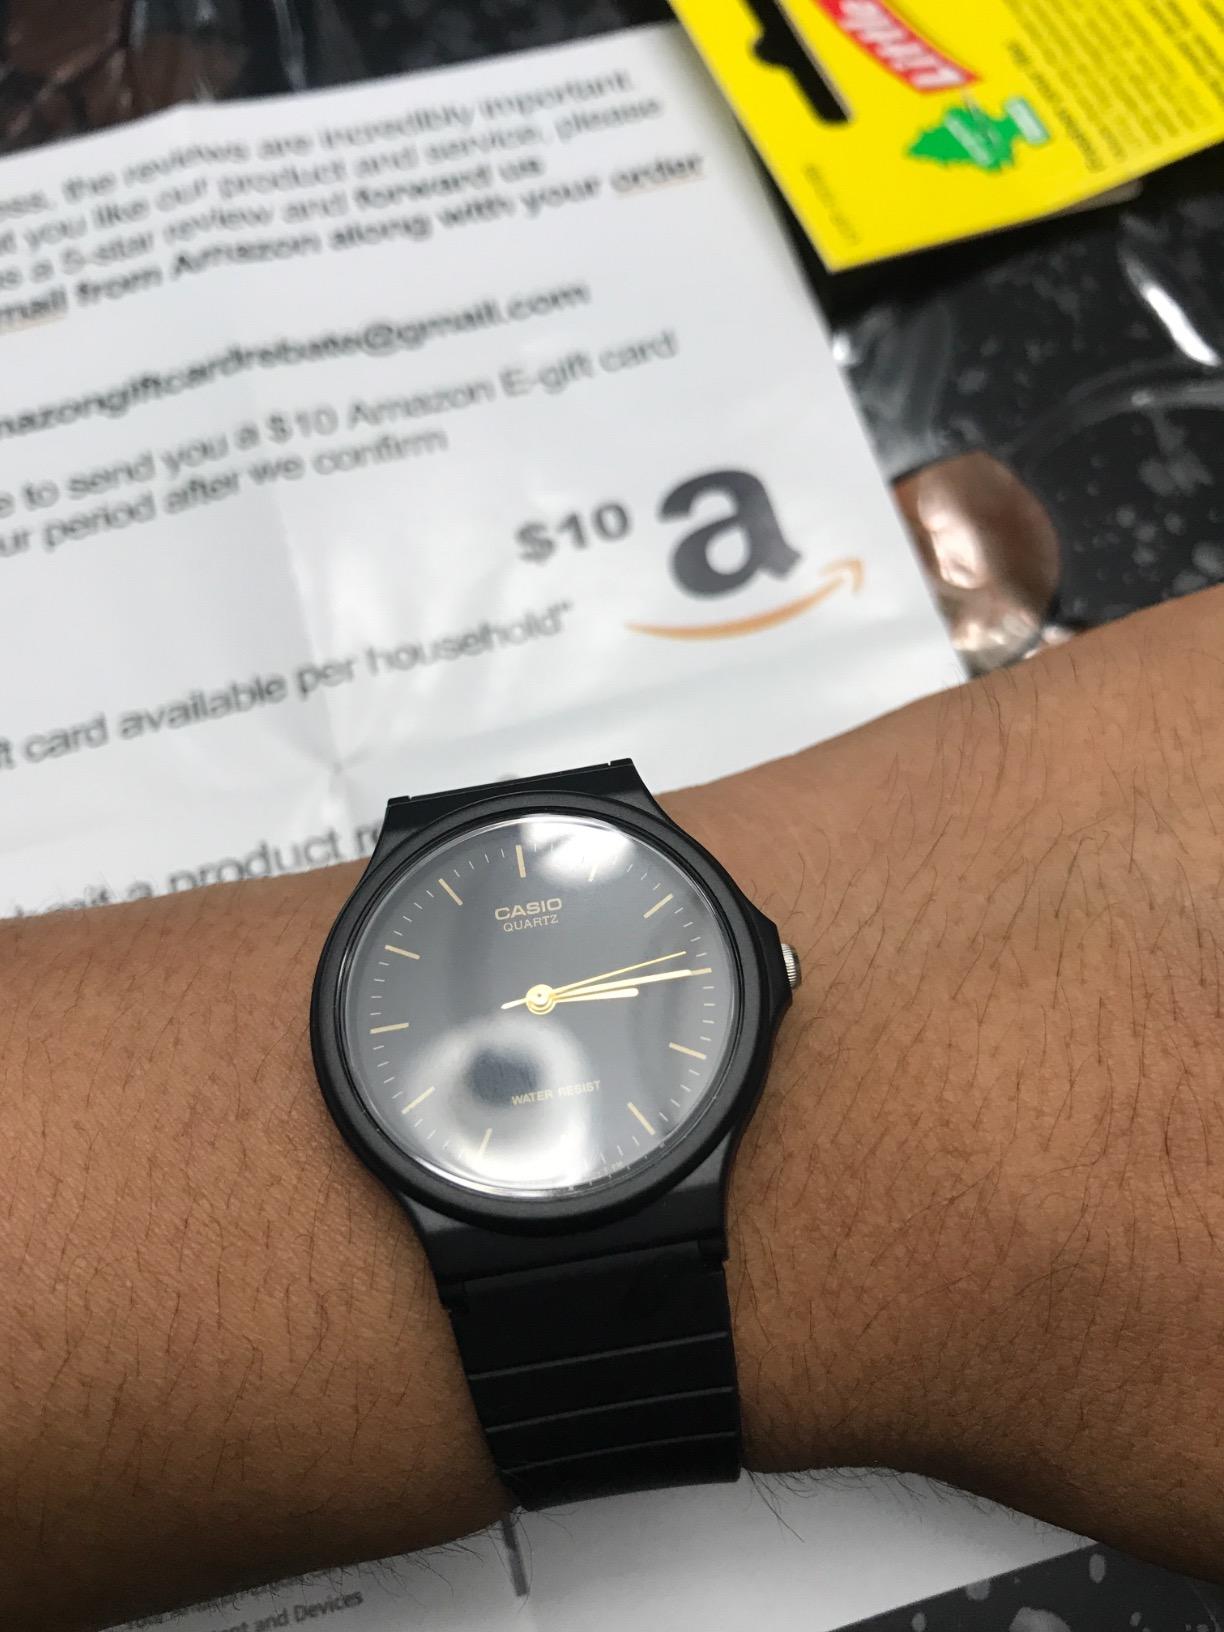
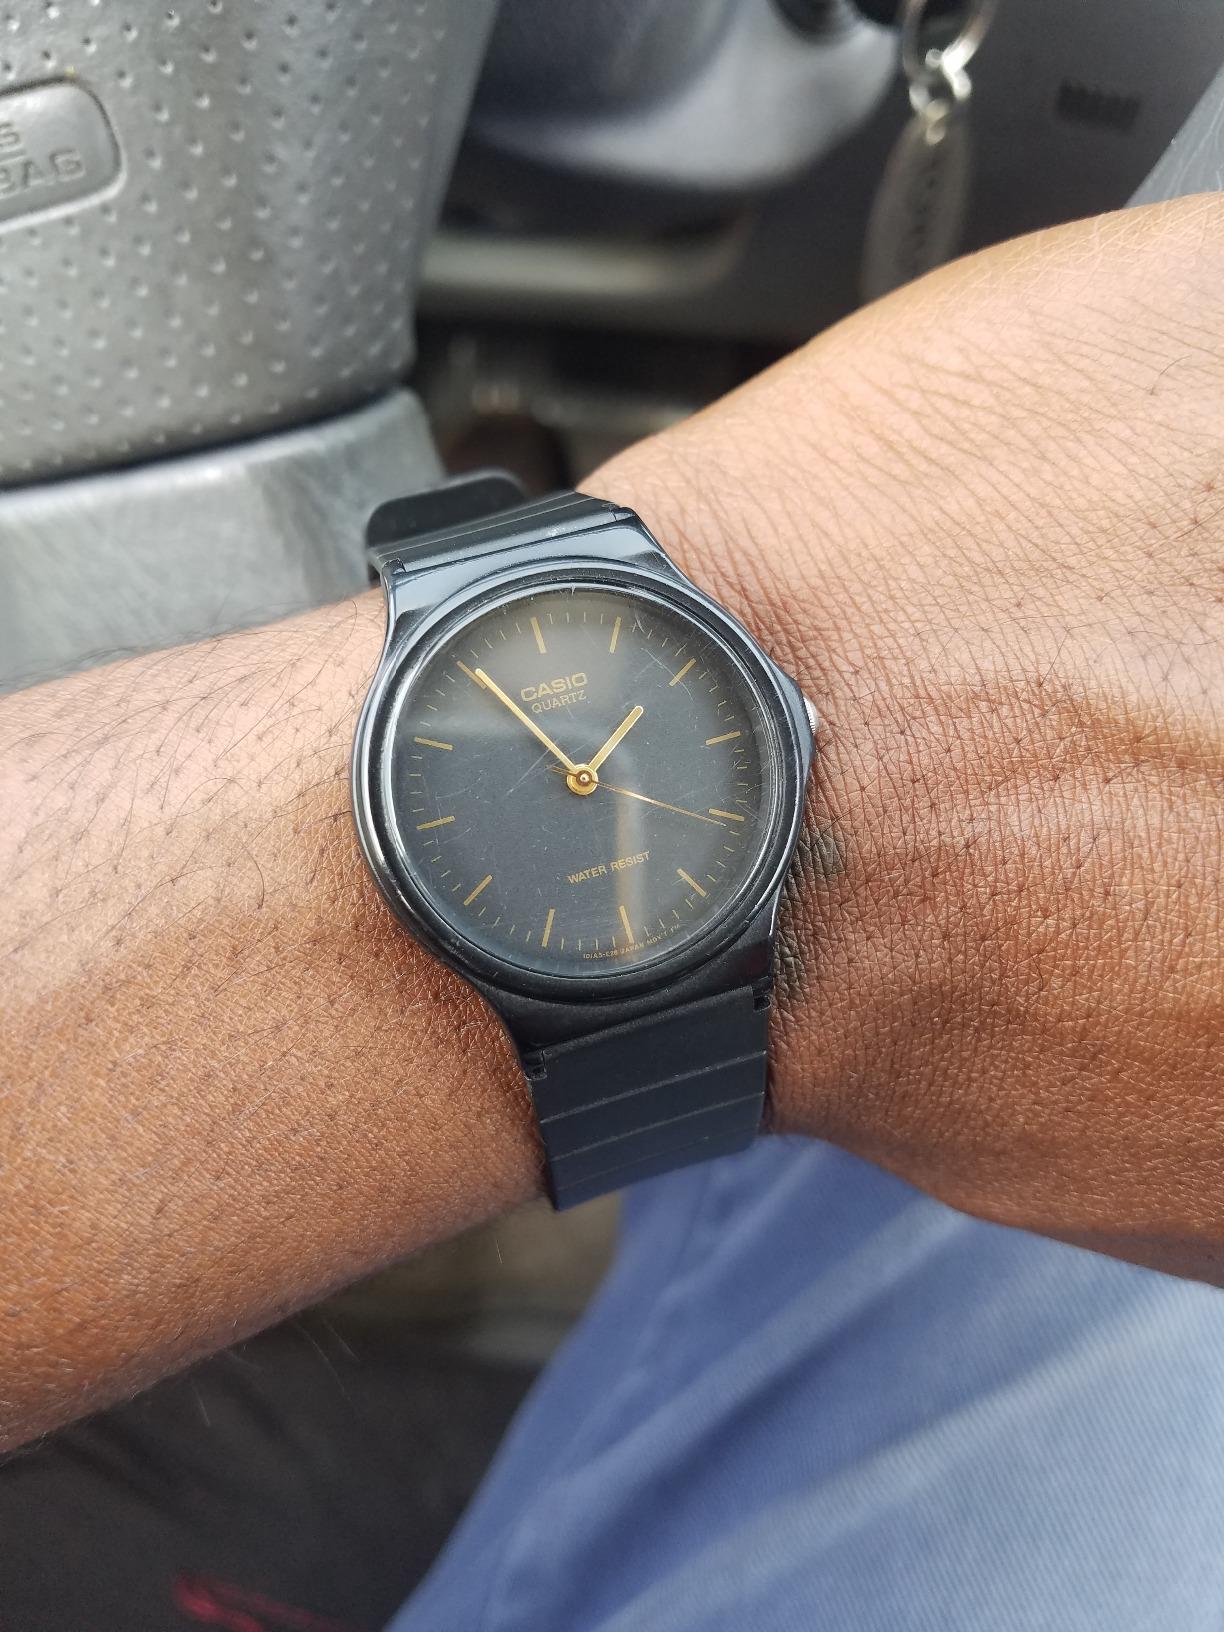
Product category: accessories_watch
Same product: yes